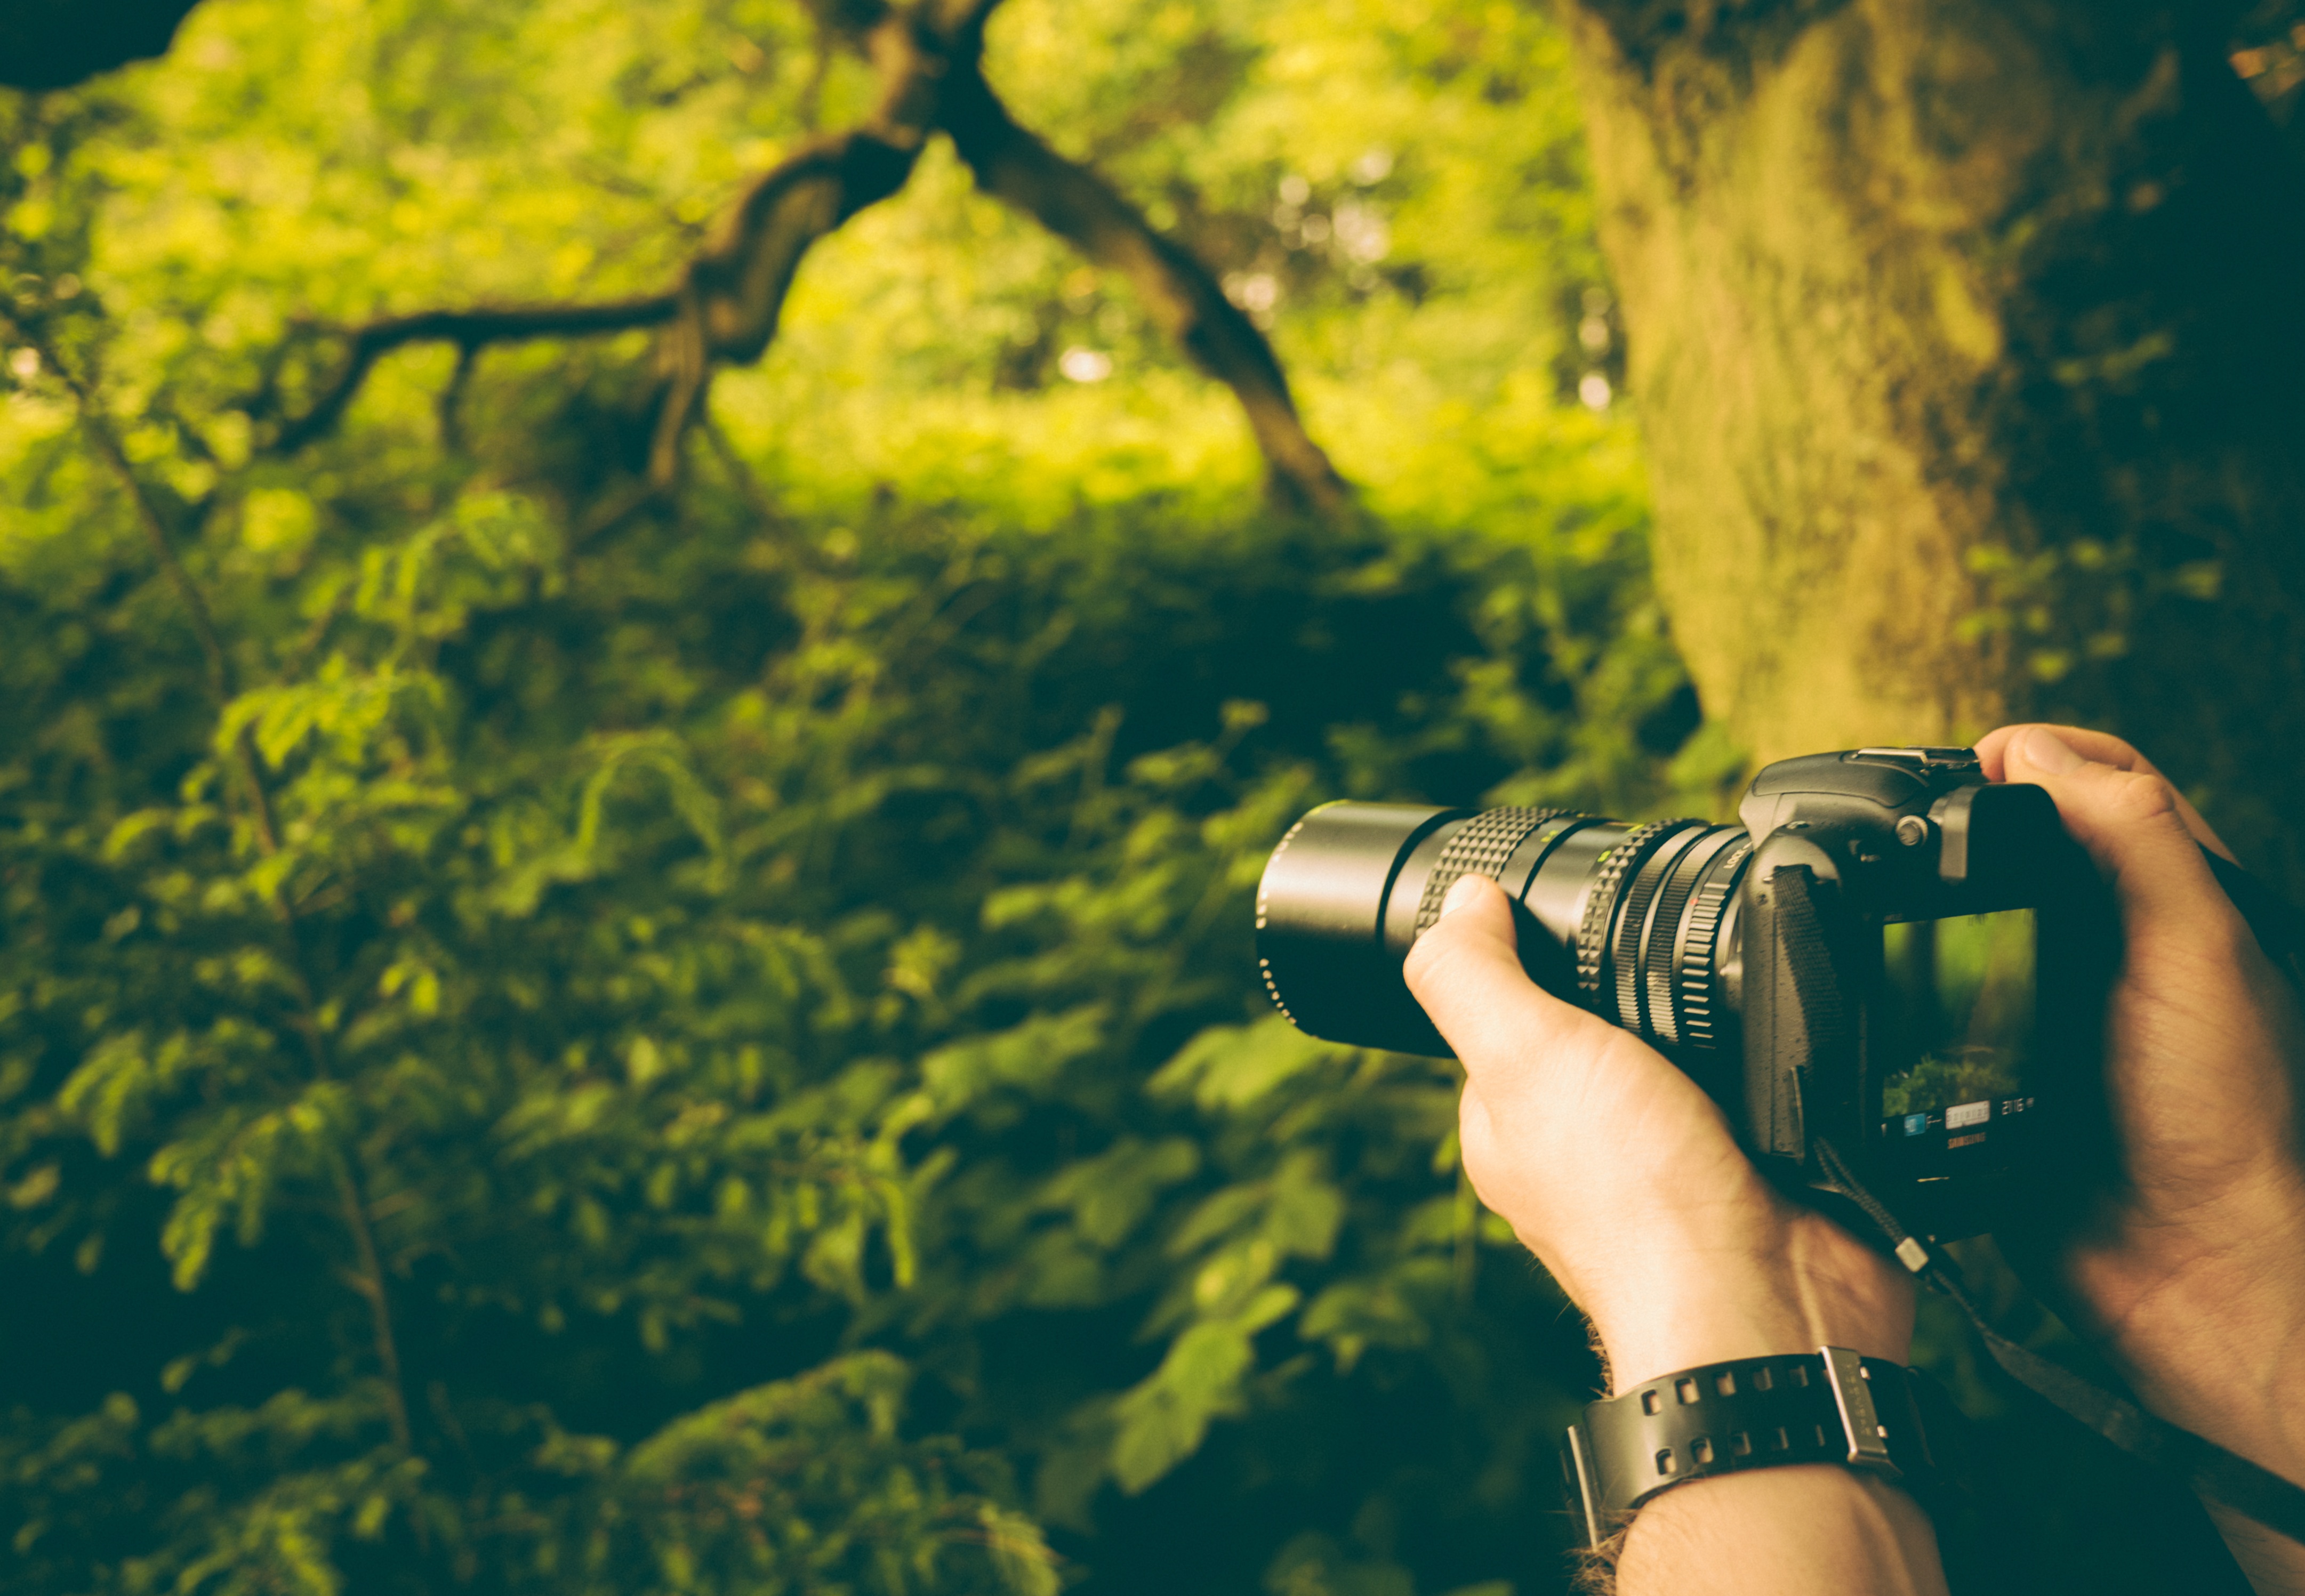
hand, tree, nature, light, plant, camera, photography, photographer, sunlight, leaf, flower, green, autumn, yellow, season, photograph, macro photography, computer wallpaper